Fan rice

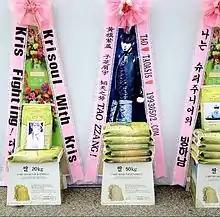
Fan rice for idol band Exo

Fan rice, usually stacks of rice bags decorated with ribbons and photos, are gifts from K-pop fans to their favorite artists. The amount of donated rice can vary between a few kilograms and several tonnes. The rice is usually then donated to a charity of the idols' choice.